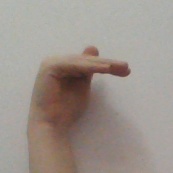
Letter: khaa